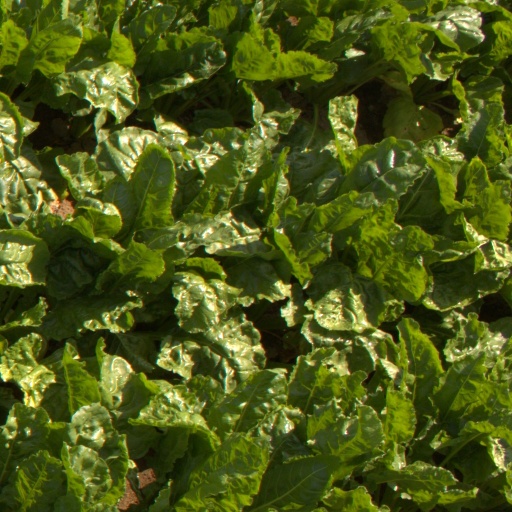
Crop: sugar beet